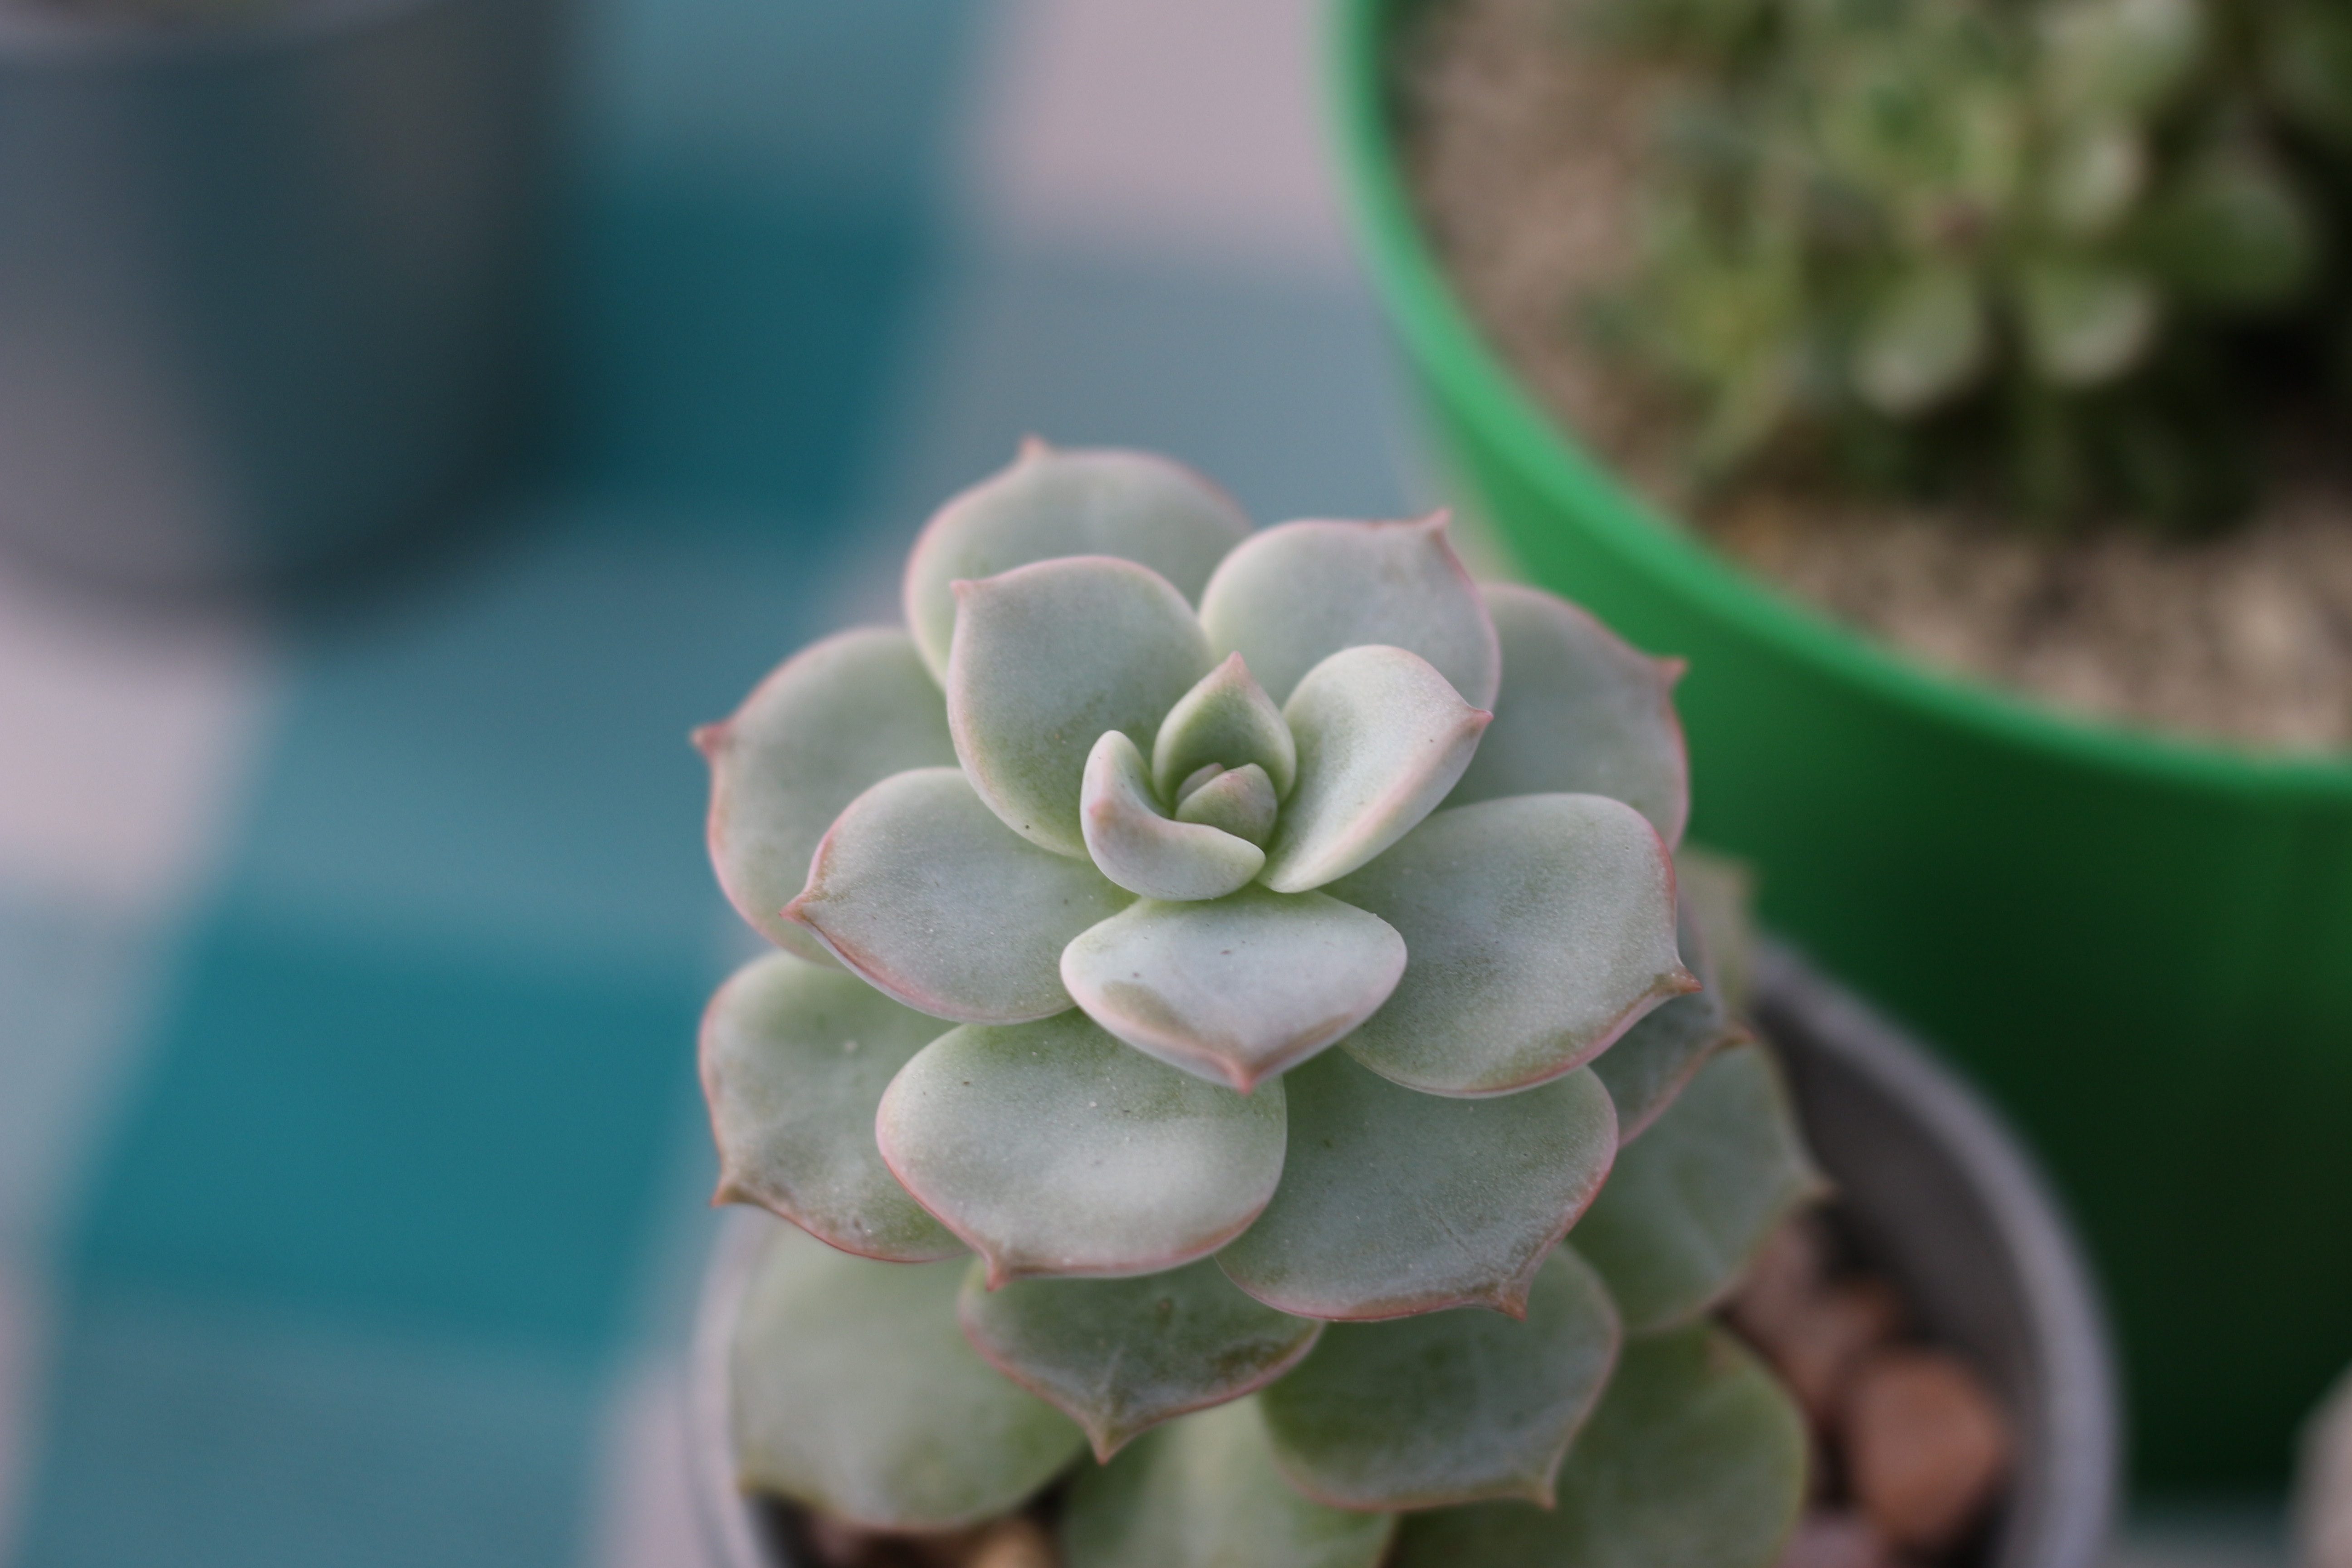
plant, flower, petal, green, macro, botany, flora, close up, macro photography, flowering plant, the fleshy, white peony, plant stem, land plant